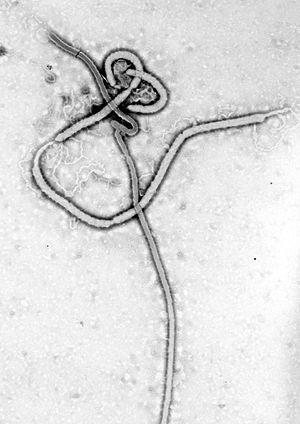
Virus Ebola. Italiano: Fotografia al microscopio elettronico della trasmissione del virus Ebola. Русский: Изображение вируса Эбола полученное с помощью просвечивающей электронной микроскопии. 中文: 電子顯微鏡下的伊波拉病毒結構. Türkçe: Ebola virüsü. Bân-lâm-gú: Kńg-lê-hêng ê Ebola pēⁿ-to̍k. Føroyskt: Ebola virus, eitt (-)ssRNA virus, undir elektronmikroskopi.